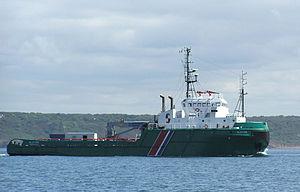
Le BSAD Alcyon est un navire de services français. Il a été construit sur le chantier naval Ateliers et Chantiers de la Manche de Dieppe.